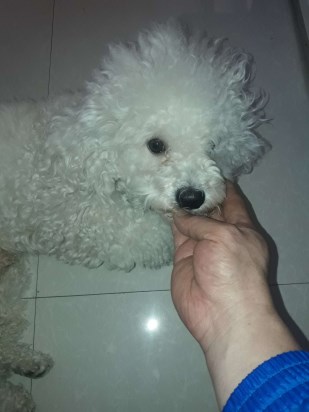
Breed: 3083-n000117-Bichon_Frise